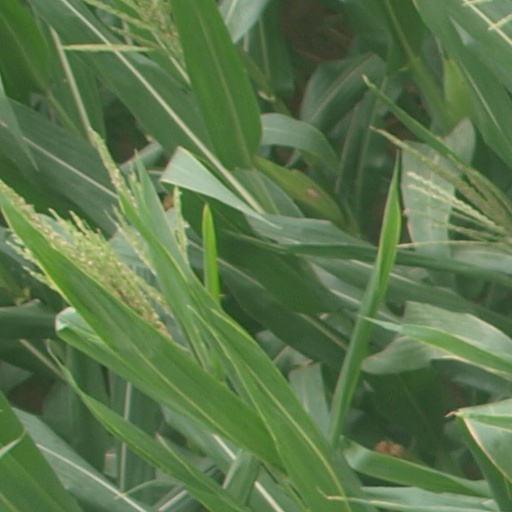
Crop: maize; corn